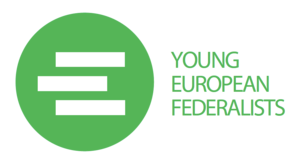
Les Jeunes Européens - France est une association loi de 1901 qui constitue la section française des Jeunes Européens fédéralistes et regroupe les adhérents de moins de 35 ans du Mouvement européen - France.
Les Jeunes Européens fédéralistes est une organisation de jeunes active dans la plupart des pays européens d'Europe. Elle vise à promouvoir l'intégration et la coopération européennes par le renforcement et la démocratisation de l'Union européenne.